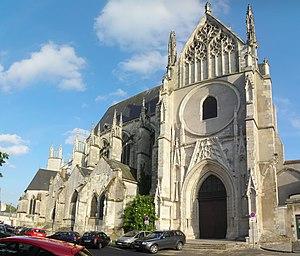
La collégiale Saint-Aignan est une église française située dans le centre de la ville d'Orléans, sur la rive nord de la Loire, dans le département du Loiret en région Centre-Val de Loire.
Cet article recense les monuments historiques français classés en 1910.